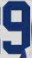
Number: 9